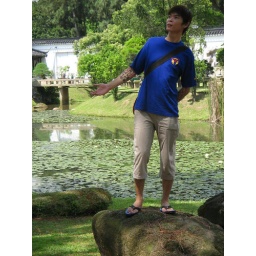
Reciting poem... &amp;quot;Little birds flying in the sky...&amp;quot; :)